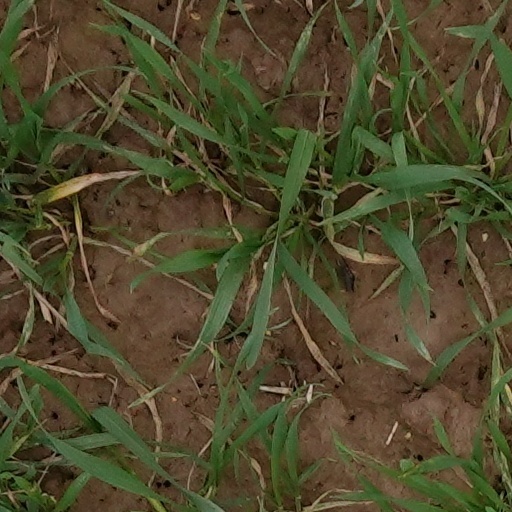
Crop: wheat